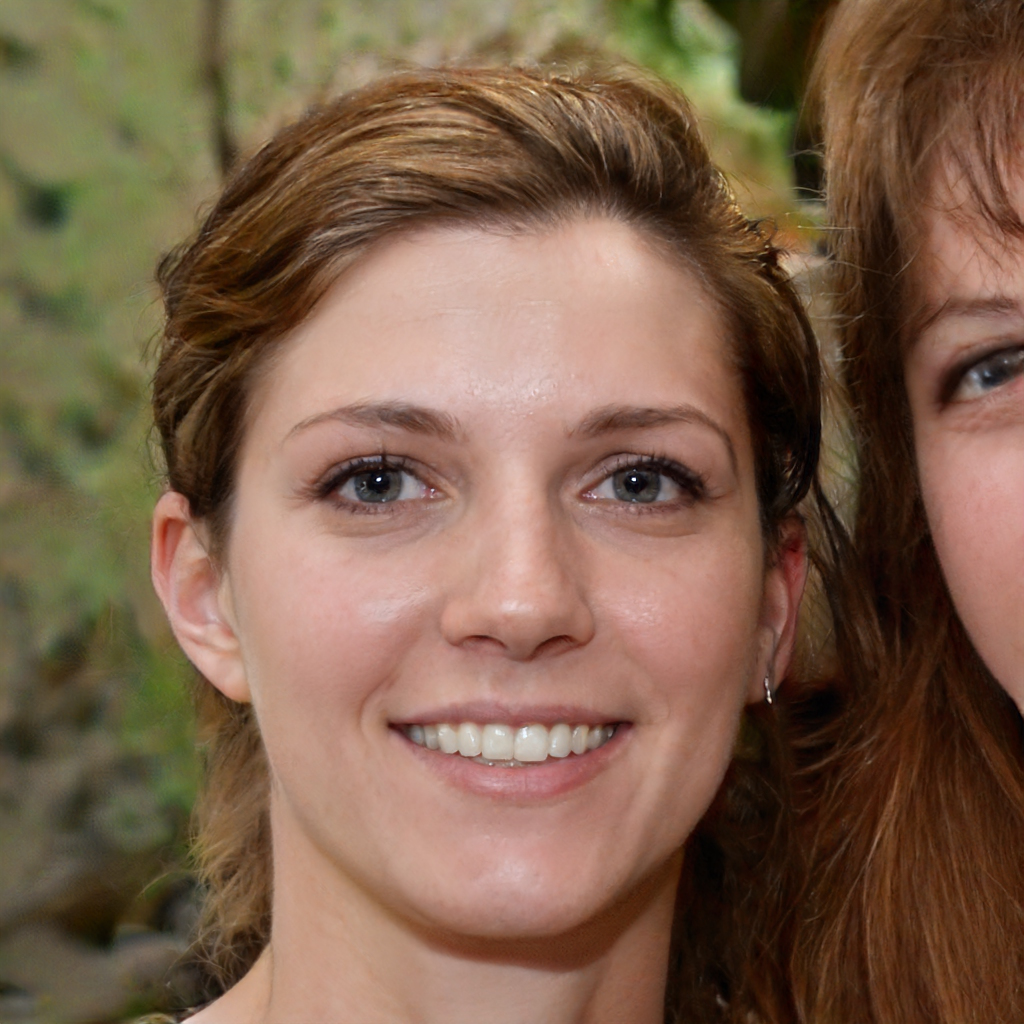
Gender: Female